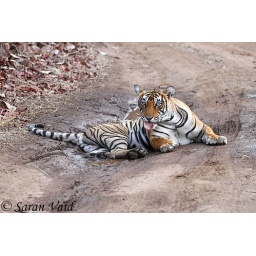
Tiger sitting in a small water pool in the middle of the forest road in Ranthambhore National Park, India